Dhammakaya tradition

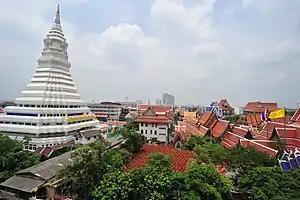

The Dhammakaya tradition's practitioners state they find its teachings efficacious and transformative.